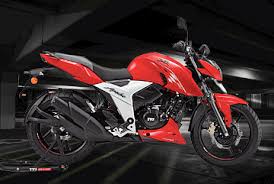
Vehicle type: Motorcycles